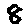
Label: 8